Office of Censorship

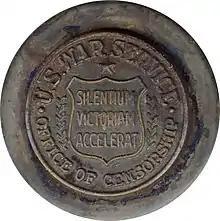
Employee pin of World War II US War Service, Office of Censorship. The words on the shield in the center read "Silentium Victoriam Accelerat" (Latin: "Silence Speeds Victory," the motto of the Office)

Censorship by the American press began on a voluntary basis before America's official entry into World War II. In 1939, after the war had already begun in Europe, journalists in America started withholding information about Canadian troop movements. In September 1939, President Roosevelt declared a state of national emergency. In response to the threat of war, branches in the United States government that explicitly regulated censorship popped up within the Military and Navy. These branches were the Office of the Chief of Naval Operations, which began in September 1939, and the Censorship Branch in the Military Intelligence Division, which formed in June 1941. A Joint Board was also established in September 1939 to facilitate censorship planning between the Military and Navy departments of the US government.